Mark Satin

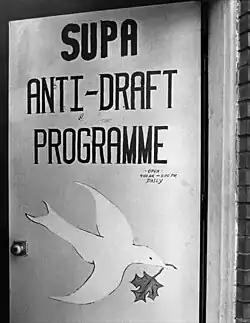
The "sunny yellow" street door to Satin's office on busy Spadina Avenue in Toronto, August 1967. (Photo by John F. Phillips.)

When Mark Satin was hired as director of the Programme in April 1967, he attempted to change its culture. He also tried to change the attitude of the war resistance movement toward emigration. His efforts continued after SUPA collapsed and he co-founded the Toronto Anti-Draft Programme, with largely the same board of directors, in October 1967. Instead of praising self-sacrifice, he emphasized the importance of self-preservation and self-development to social change. Rather than sympathizing with pacifists' and radicals' strategic concerns, he rebutted them, telling "The New York Times" that massive emigration of draft-age Americans could help end the war, and telling another reporter that going to jail was bad public relations.